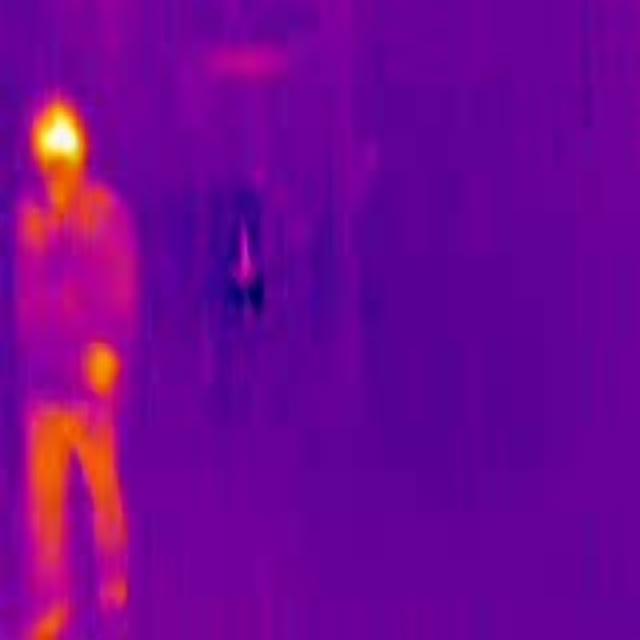
Detected objects:
label: person